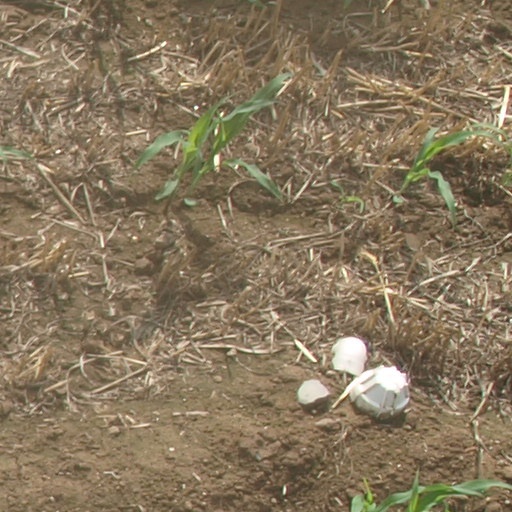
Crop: maize; corn